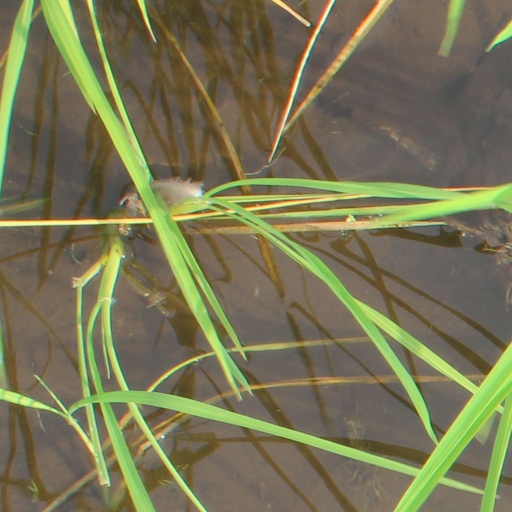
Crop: rice